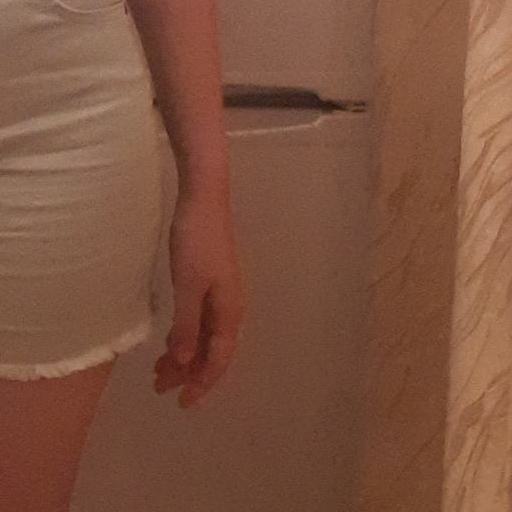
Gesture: no_gesture